Willis–Selden Historic District

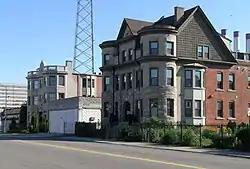
Cass Avenue, north of Alexandrine

The Willis–Selden Historic District is a historic district located in Detroit, Michigan, consisting of three streets: Willis, Alexandrine, and Selden, Running from Woodward Avenue on the east to Third Avenue on the west. The district was listed on the National Register of Historic Places in 1997.